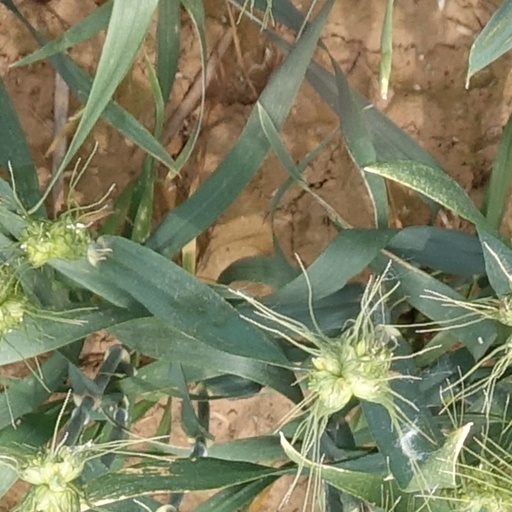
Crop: wheat